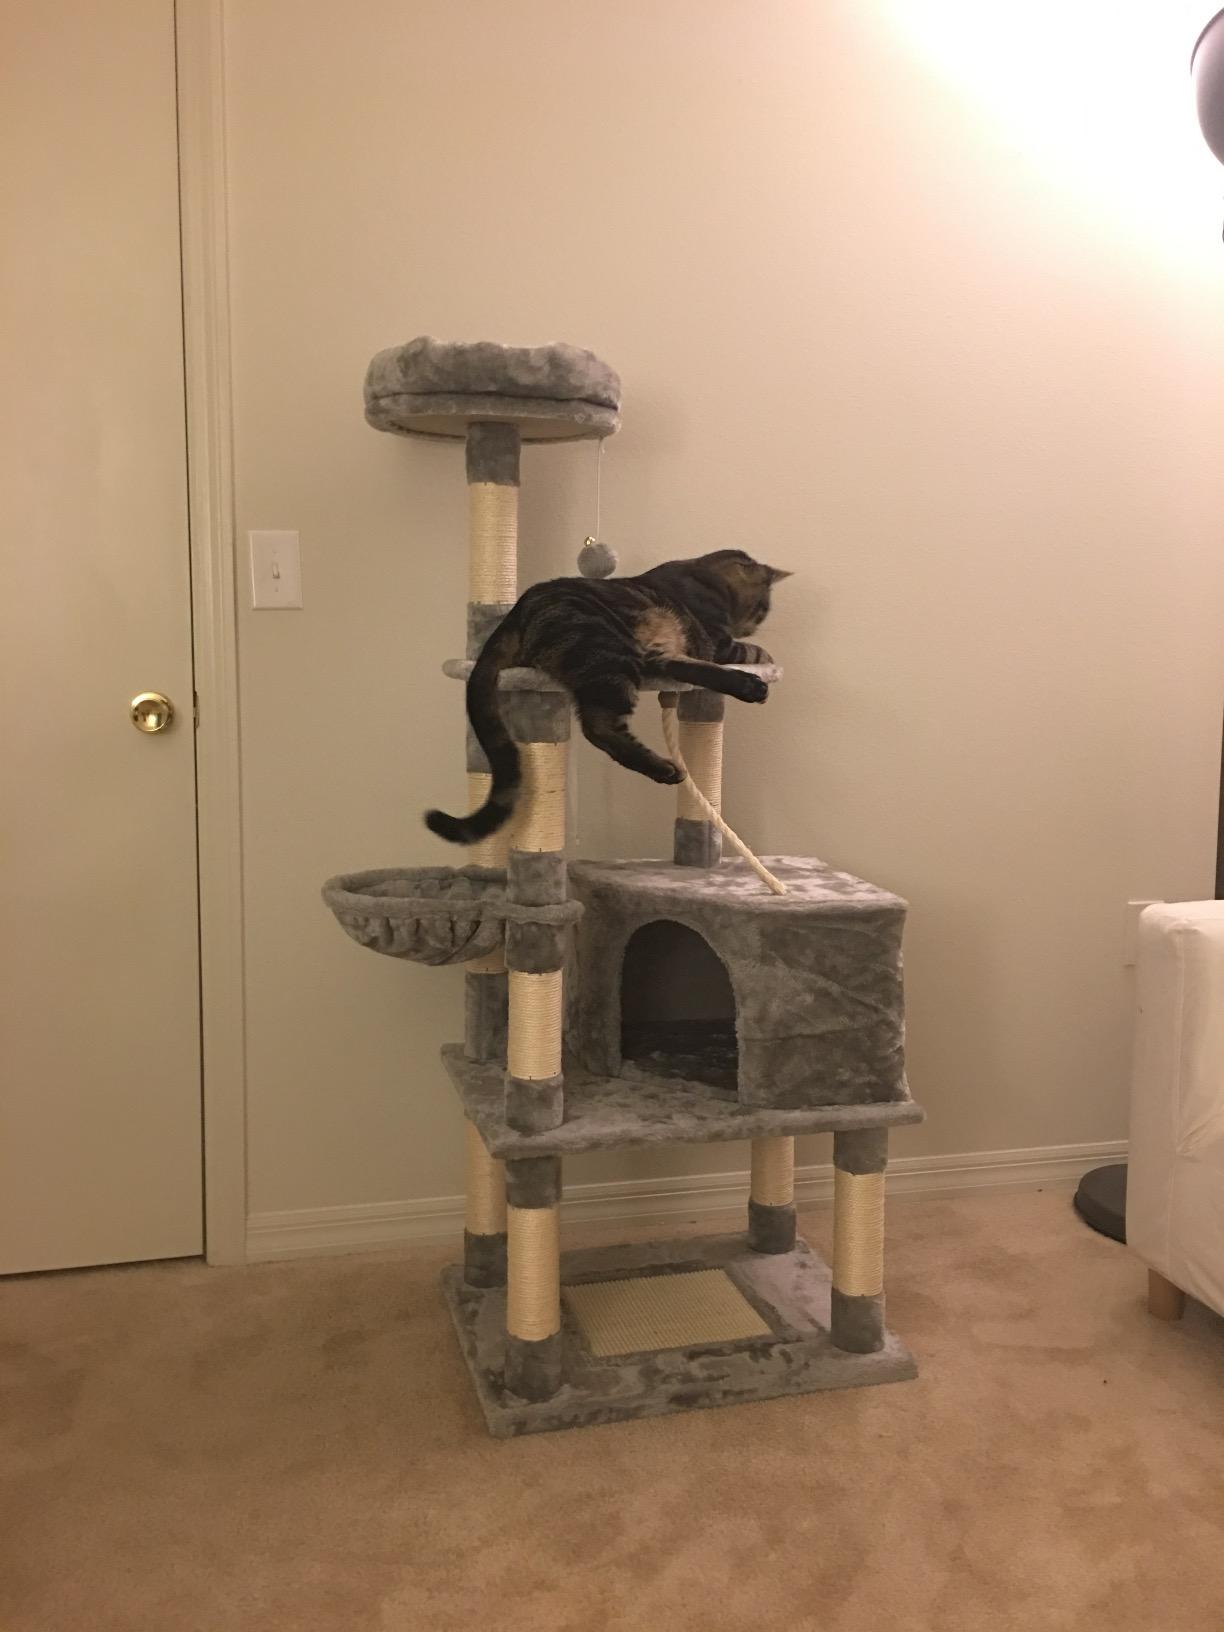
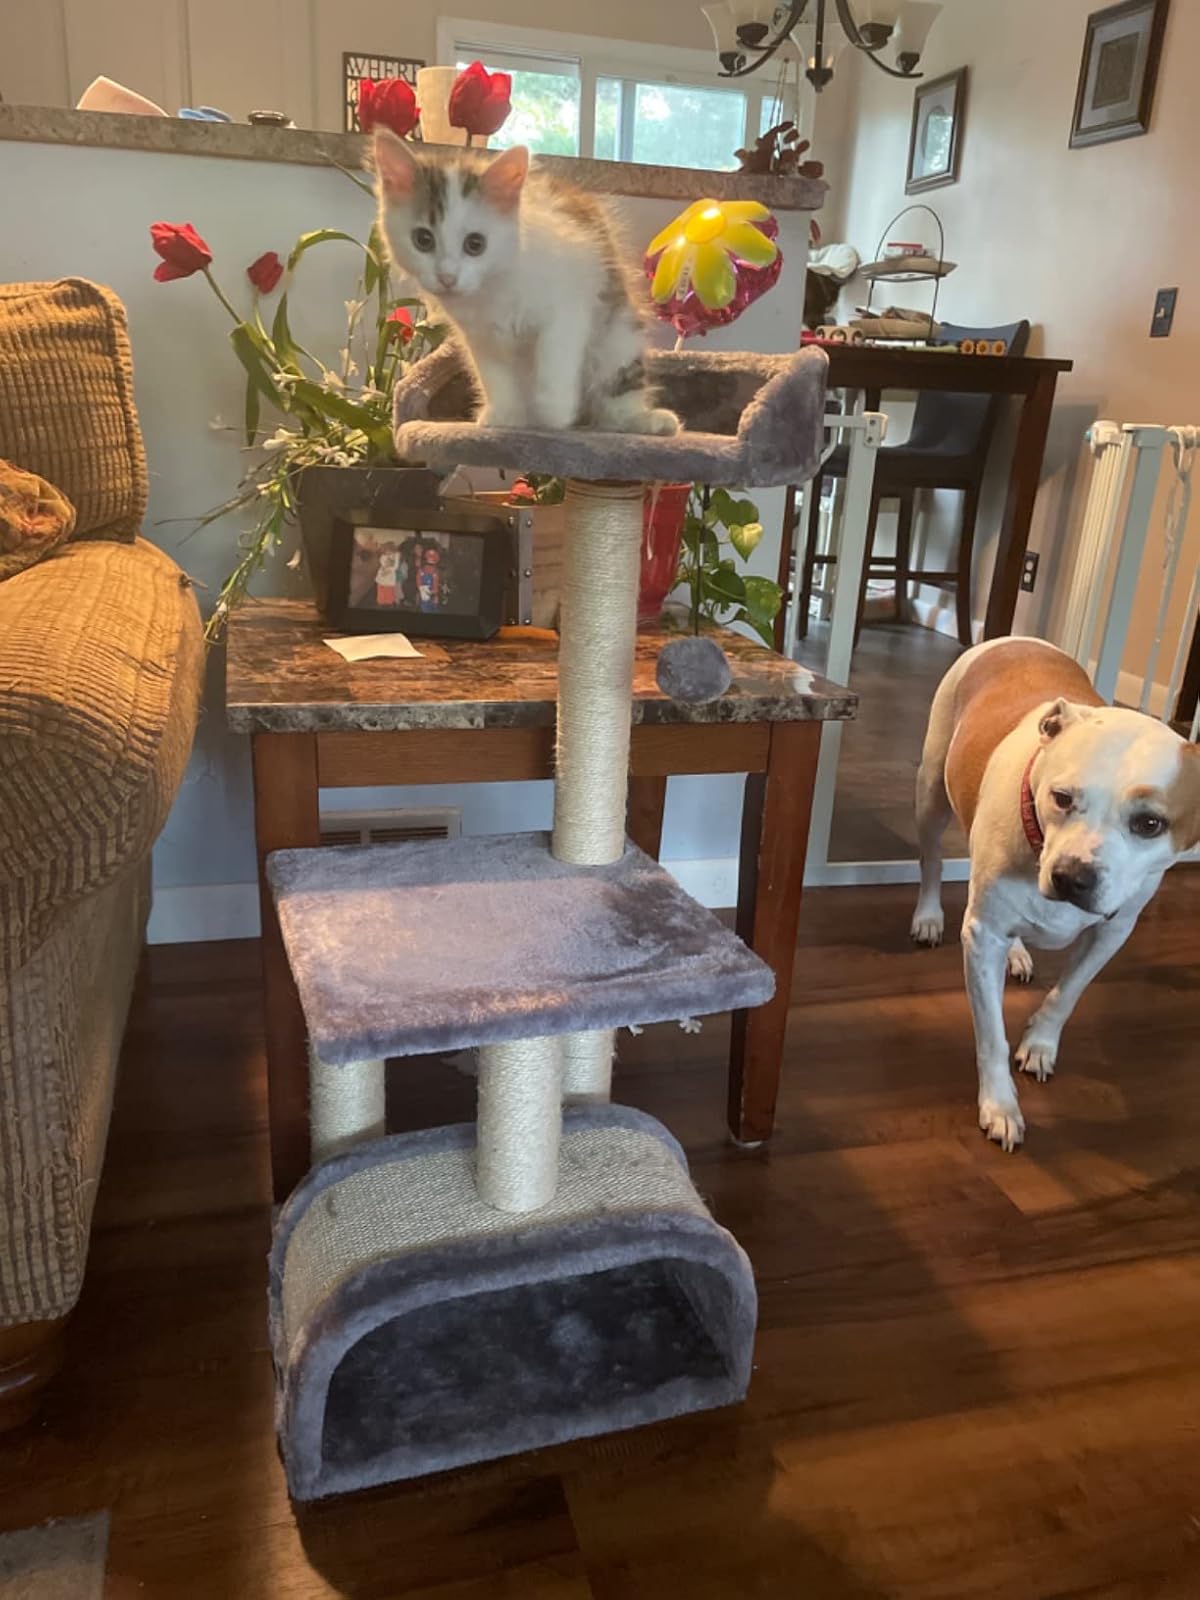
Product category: items_cat tree
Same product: no